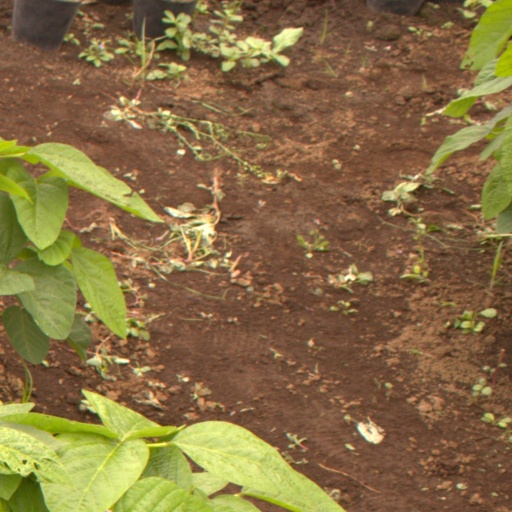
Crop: soybean